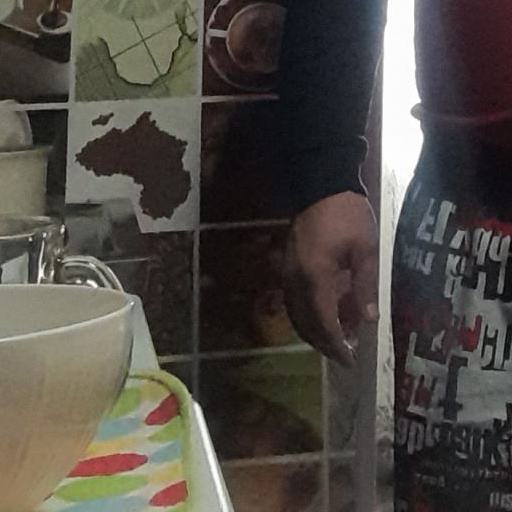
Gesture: no_gesture